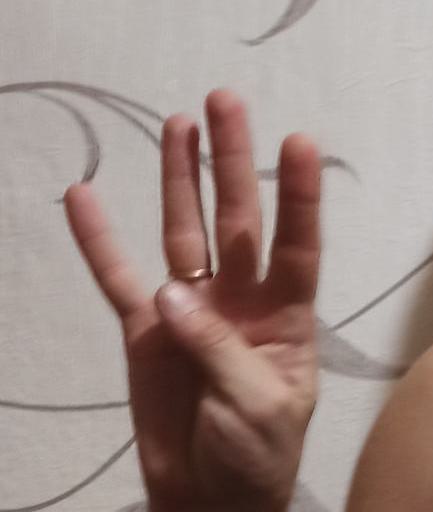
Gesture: four